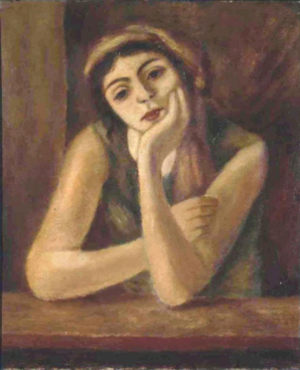
Femme accoudée (Marie), Léon Weissberg
Léon Weissberg est un peintre polonais, actif en France dans la première École de Paris, né à Przeworsk, le 18 janvier 1895.